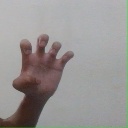
अक्षर: झ